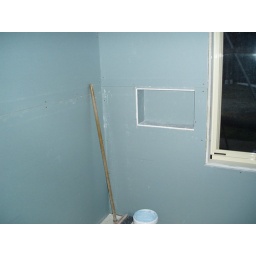
210709 Niche in wall next to imminent bath